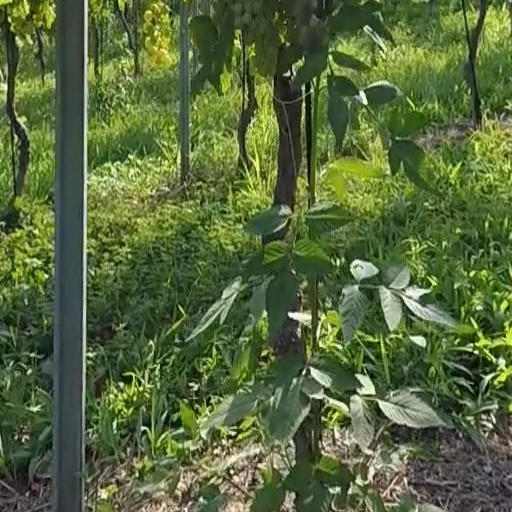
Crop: grape